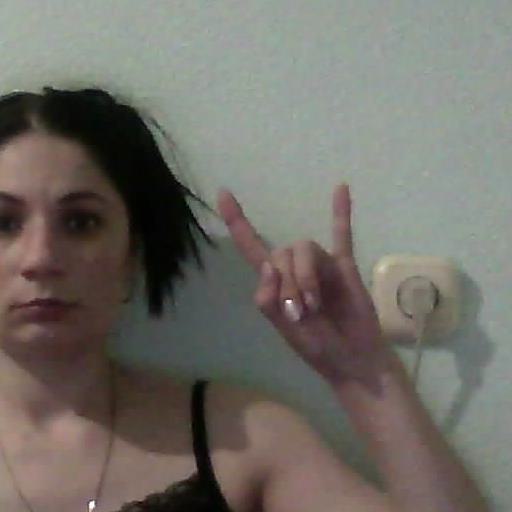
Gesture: rock